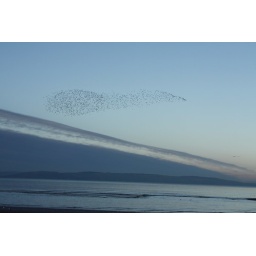
Birds flying in a giant bird formation